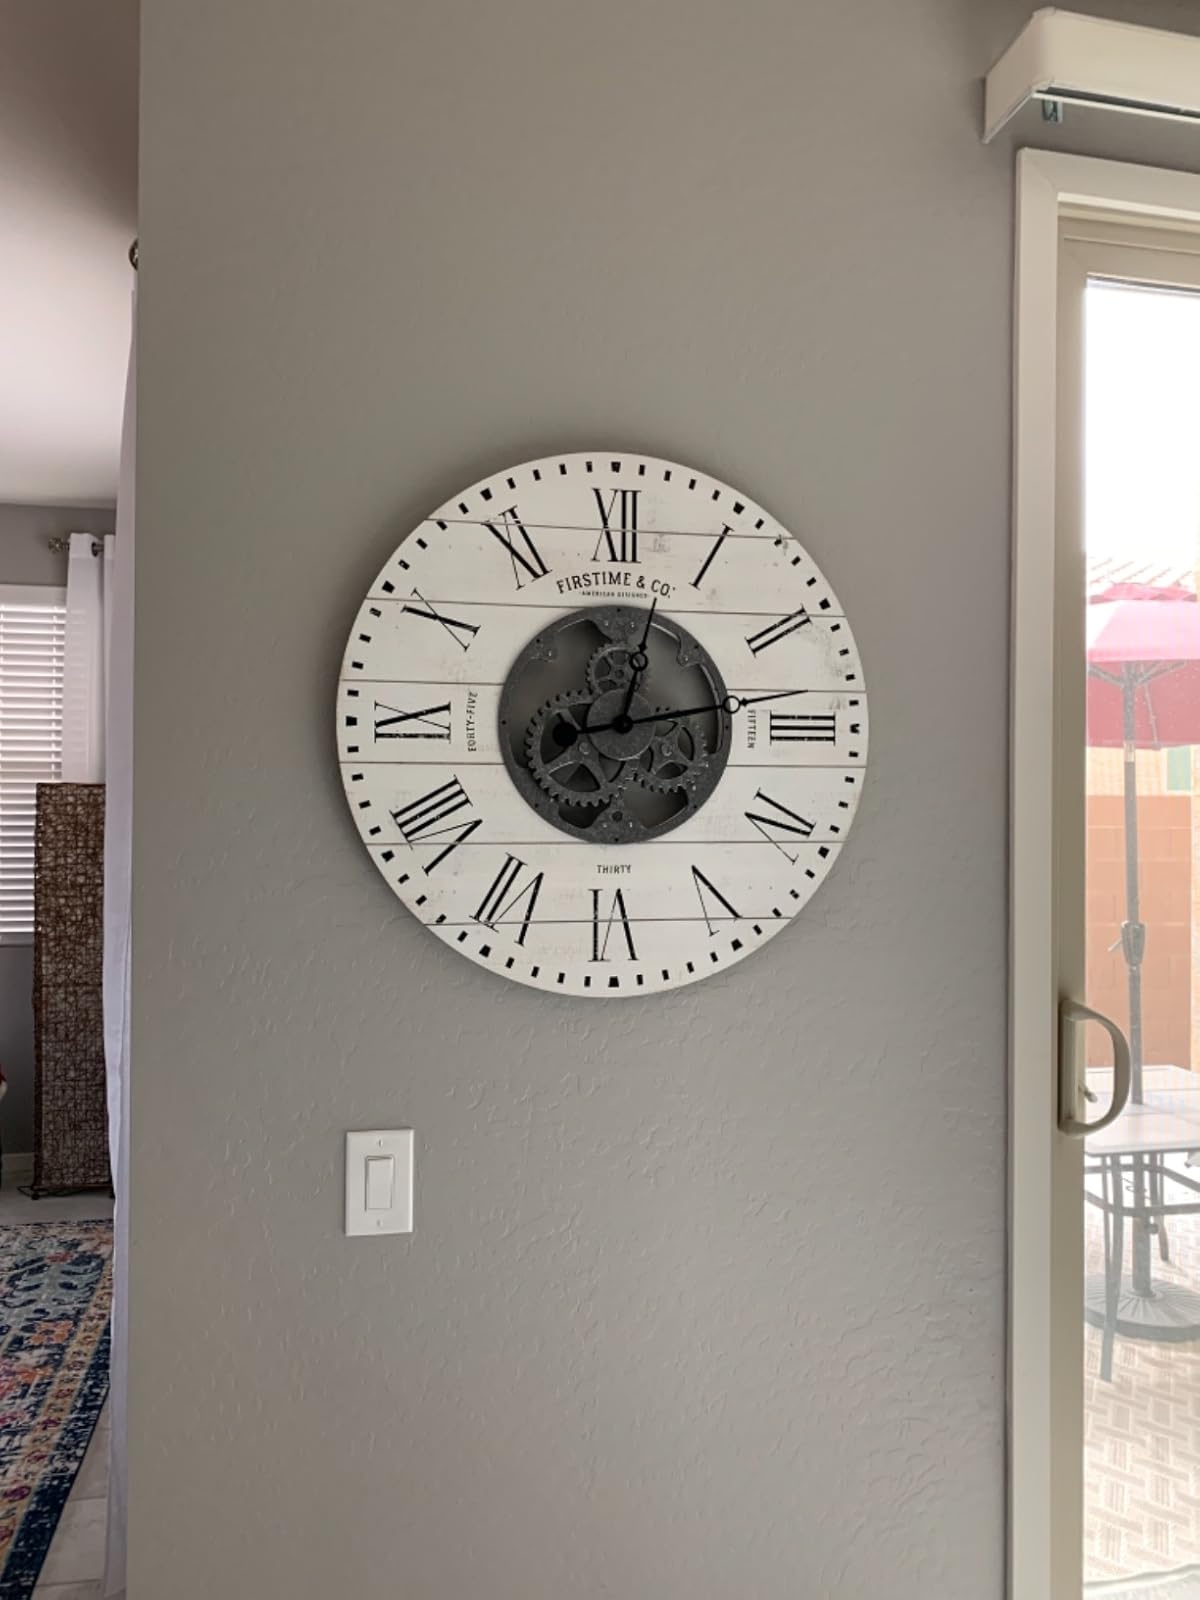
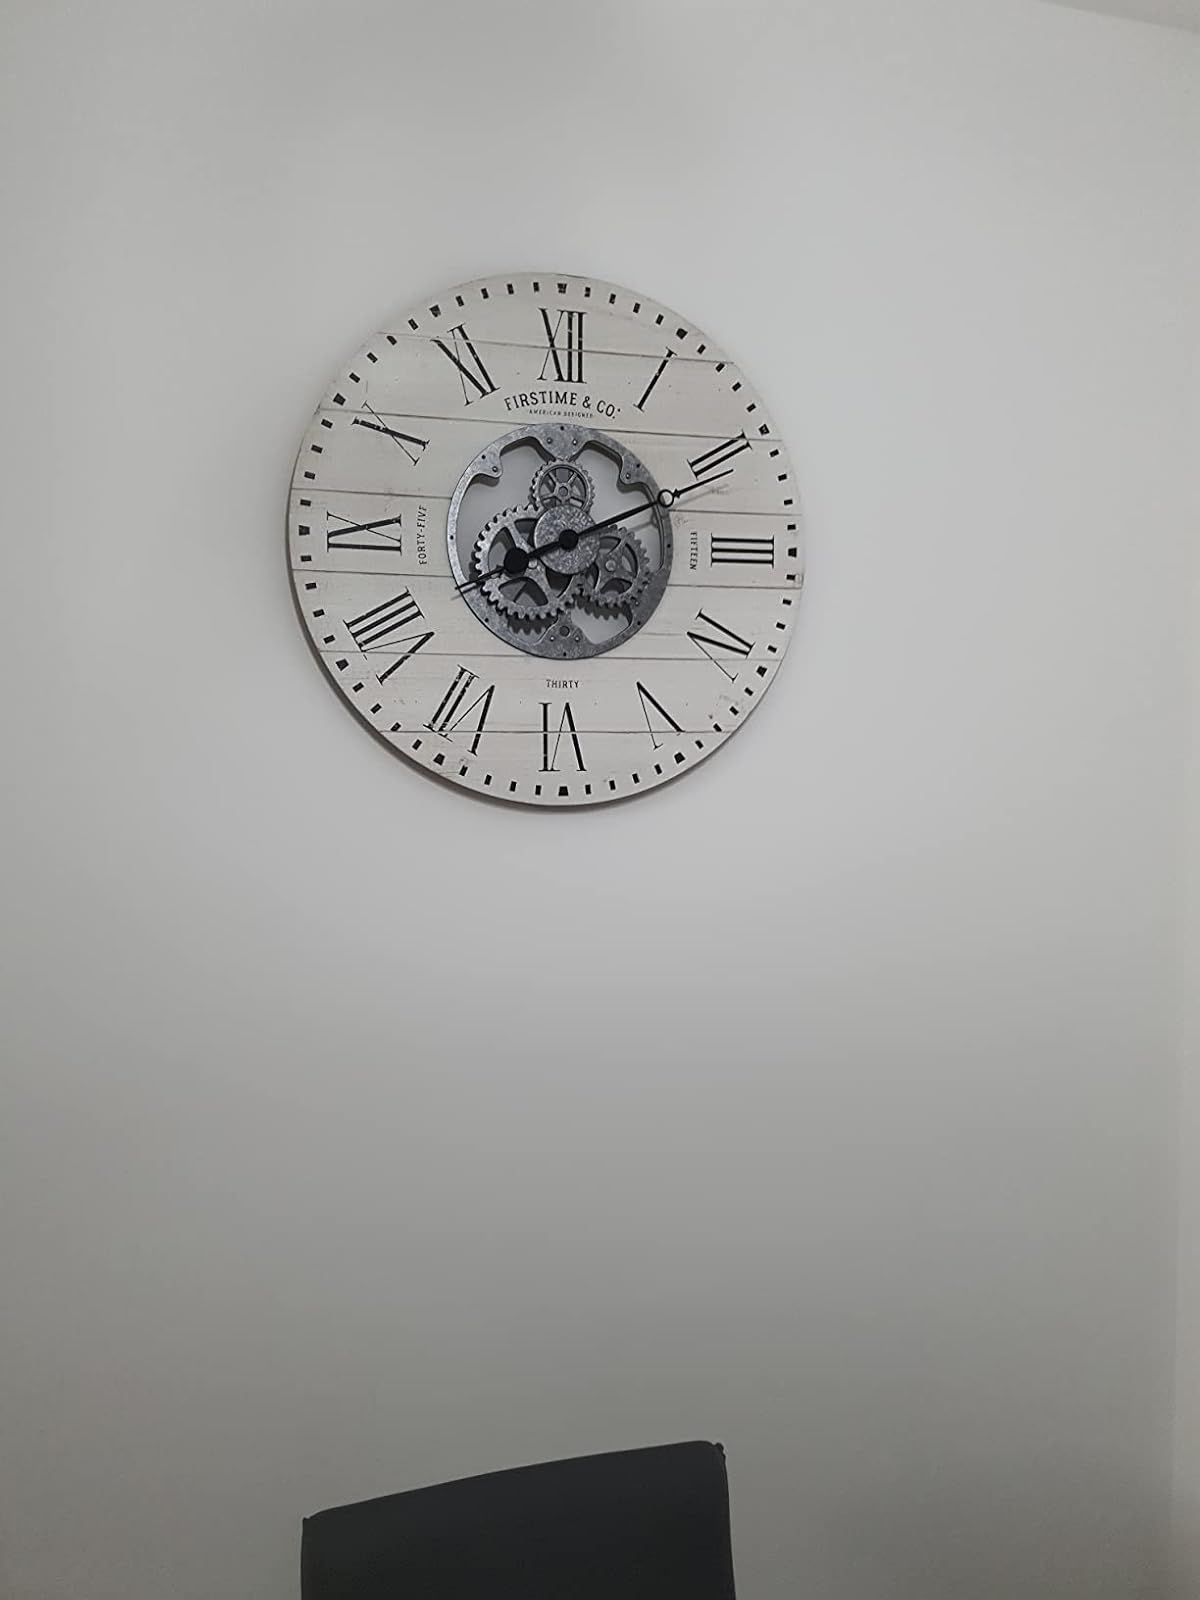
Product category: clock
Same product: yes